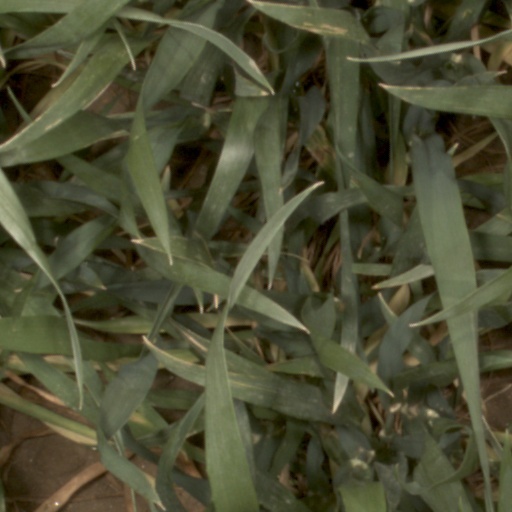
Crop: wheat